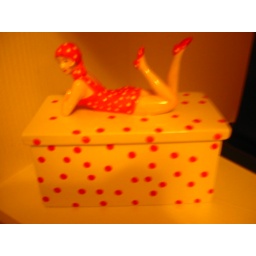
cute box in our room